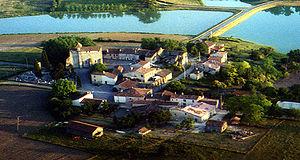
Village de Villeneuve de Mézin vu depuis un ULM
Lannes est une commune du Sud-Ouest de la France, située dans le département de Lot-et-Garonne.